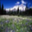
Label: mountain